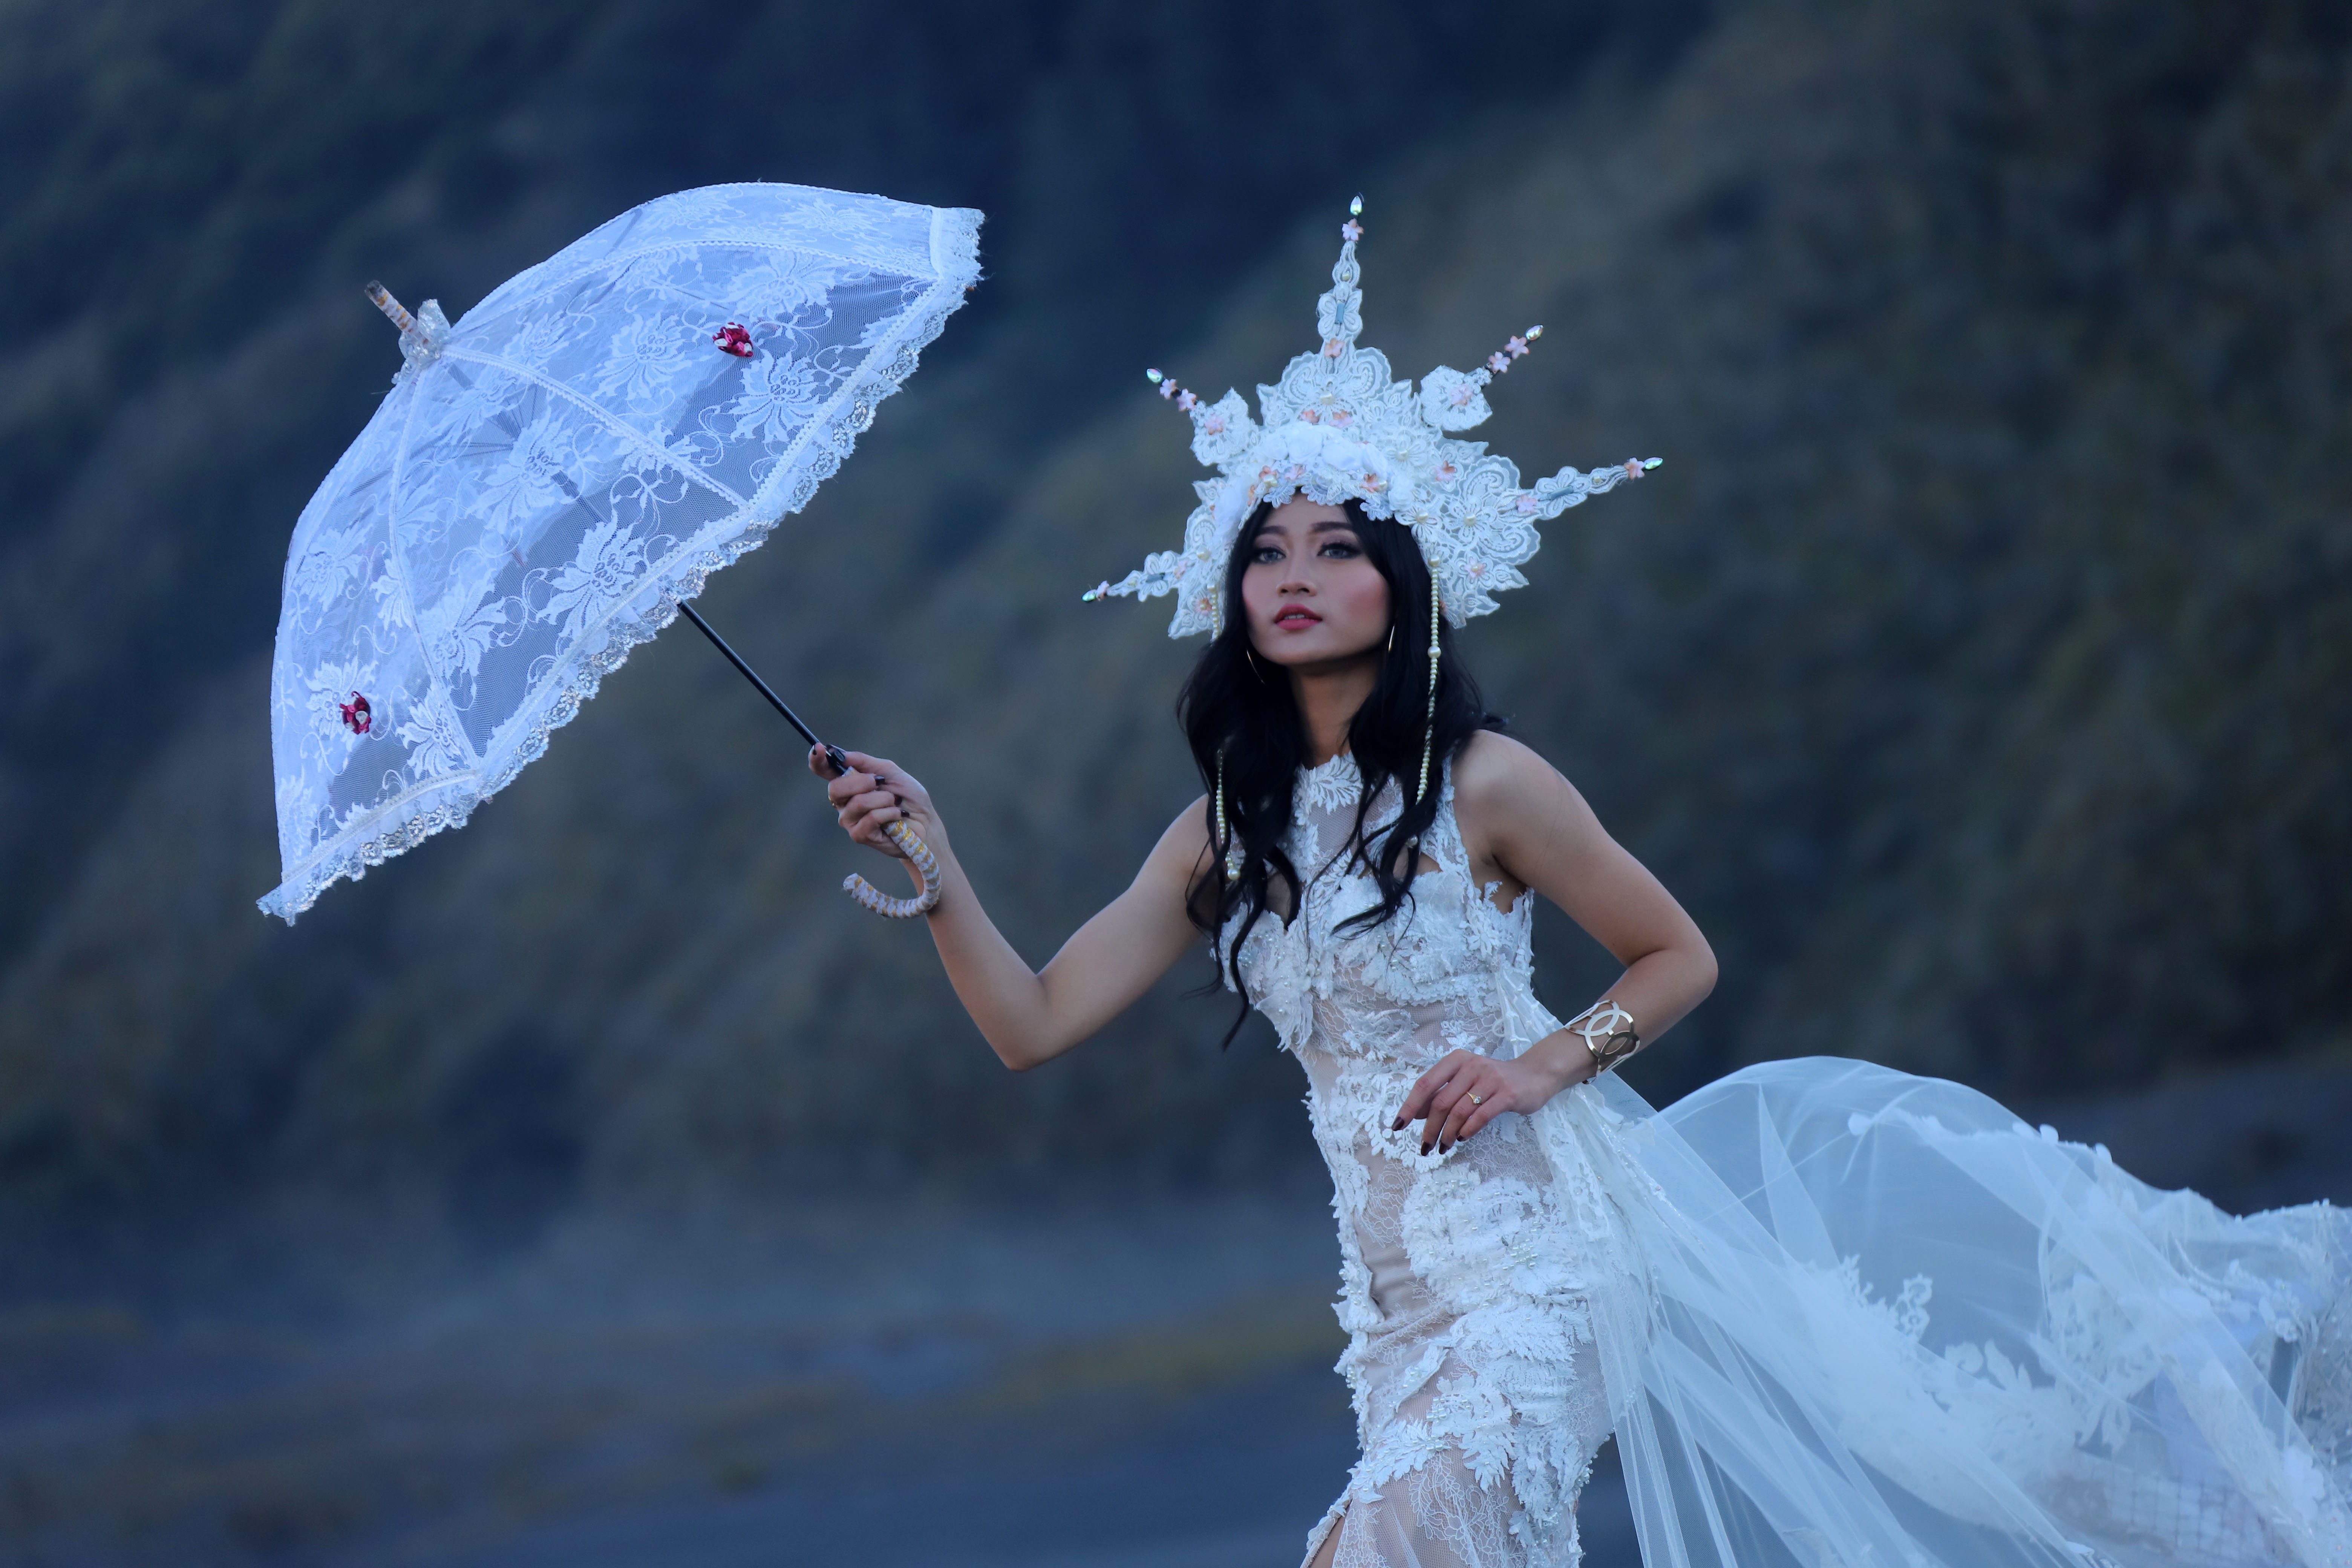
blue, beauty, headpiece, dress, fashion, photography, photo shoot, fun, fashion accessory, flash photography, performance, model, umbrella, black hair, cosplay, feather, costume